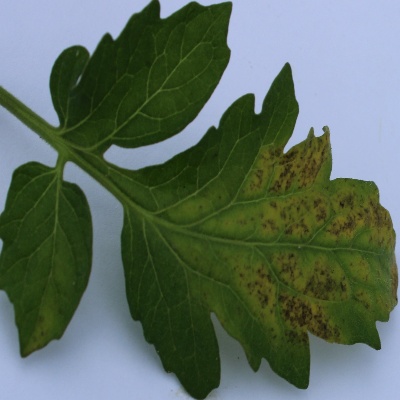
Crop: Tomato
Condition: septoria leaf spot